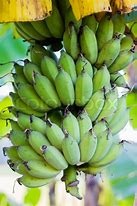
Label: banana